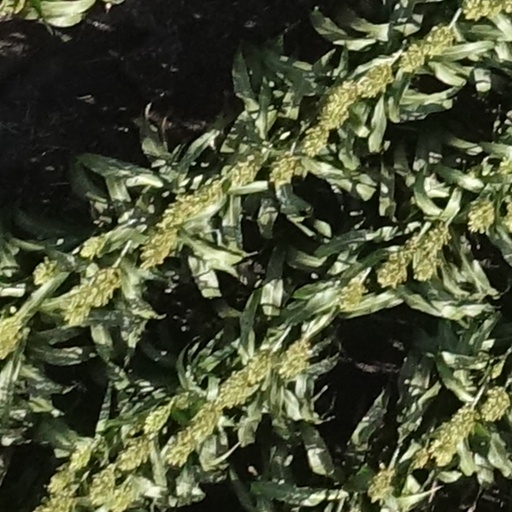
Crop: sorghum